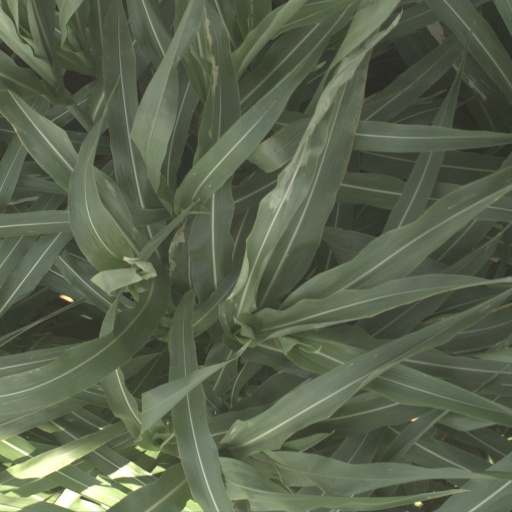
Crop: sorghum